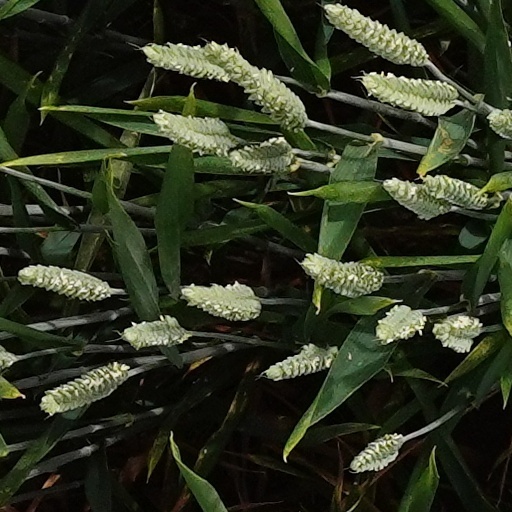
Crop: wheat